Johannes Rhenanus

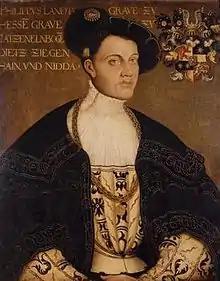
Philip of Hesse

From 1548, Johannes Rhenanus studied theology in Marburg, in 1553 he was ordained by Adam Krafft, the reformer of Hessen. Between 1553 and 1554 he worked as a second pastor in his hometown. At Pentecost in 1555 Landgrave Philipp transferred him to Allendorf in Sooden. Meanwhile, he called himself no longer Rheinlandt but Latinized his name (according to the customs of former scholars) to Johannes Rhenanus.